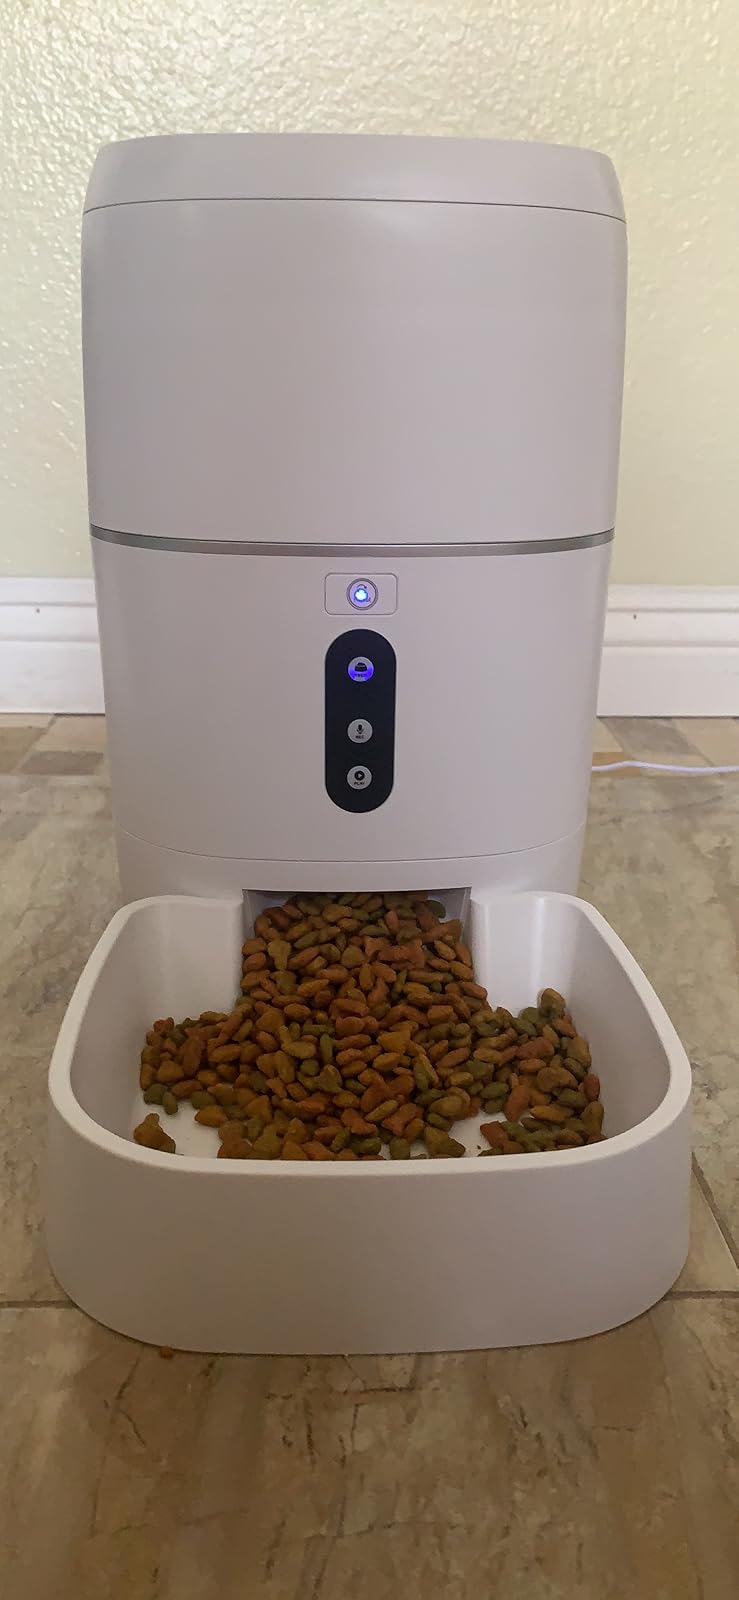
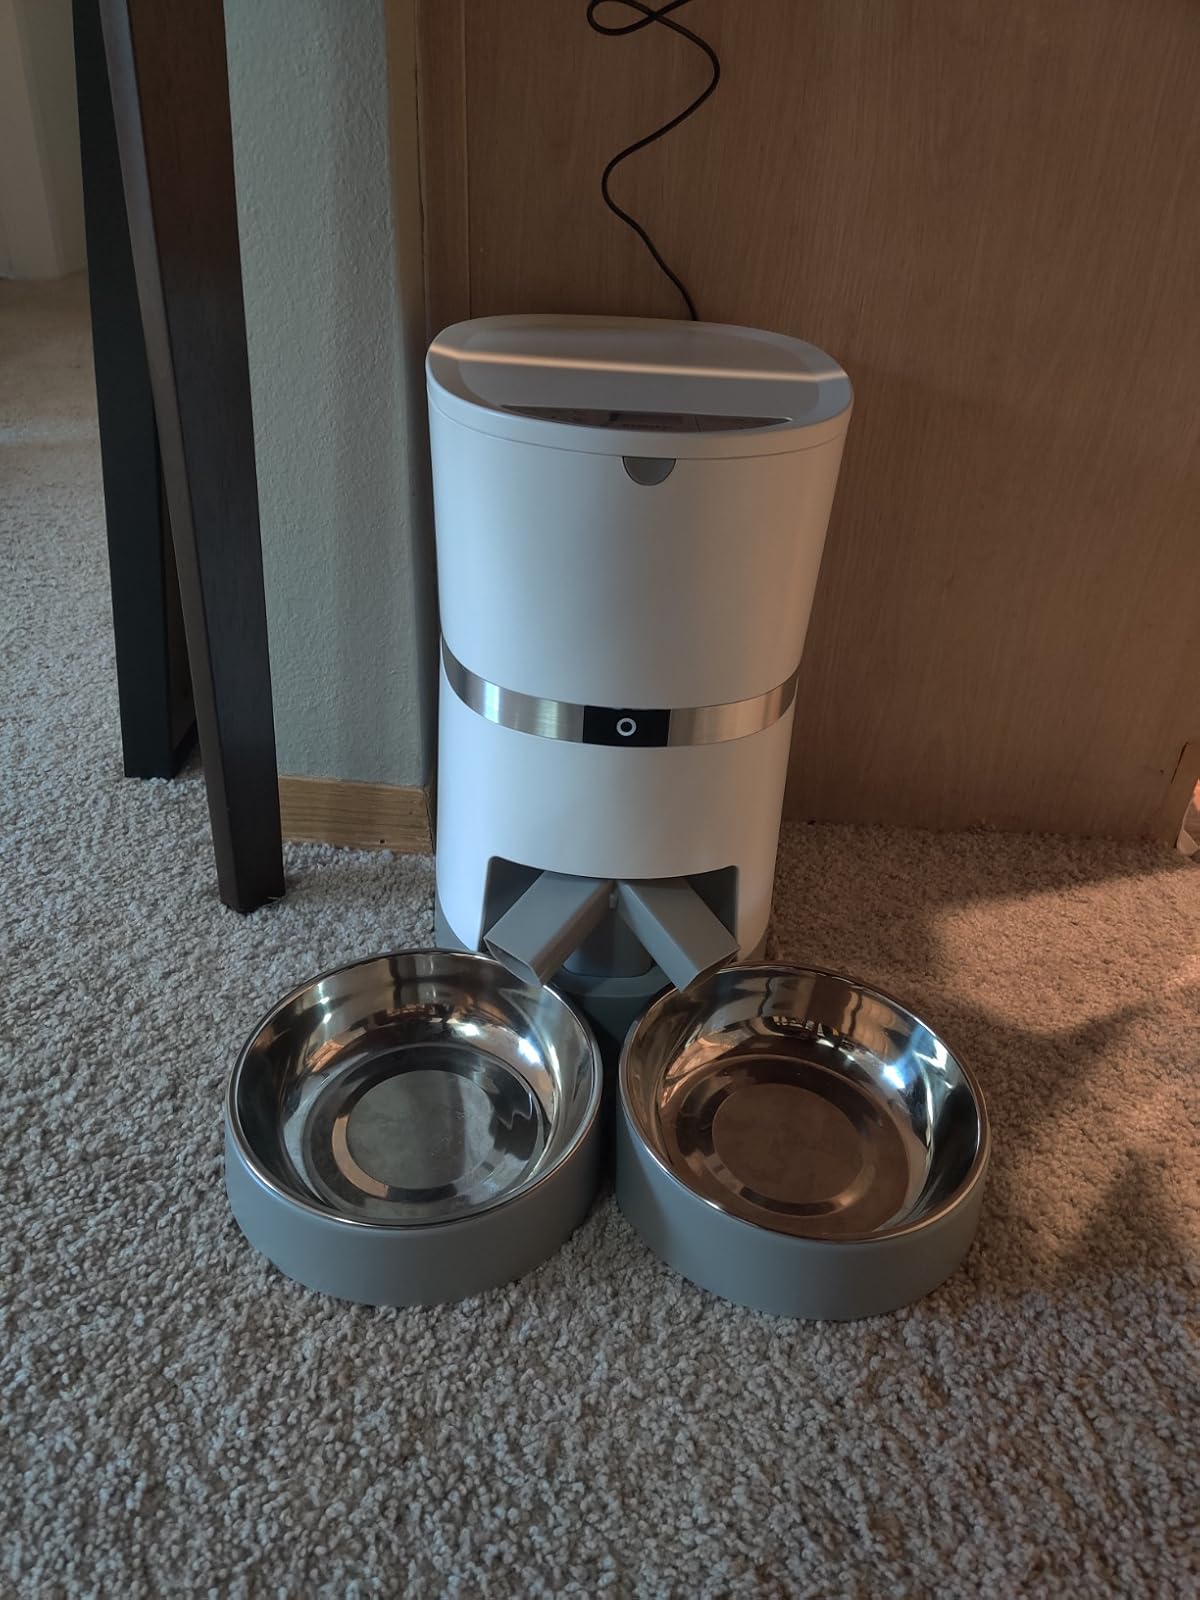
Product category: items_feeder
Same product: no